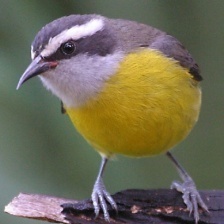
Species: BANANAQUIT
Scientific name: COEREBA FLAVEOLA